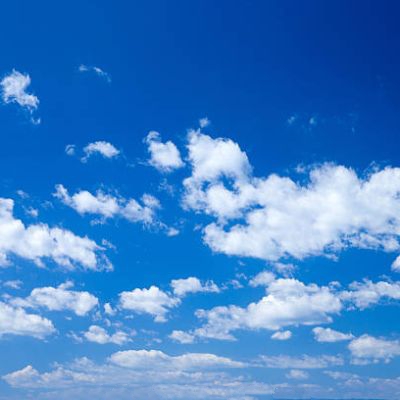
Cloud type: Cumulus (Cu)